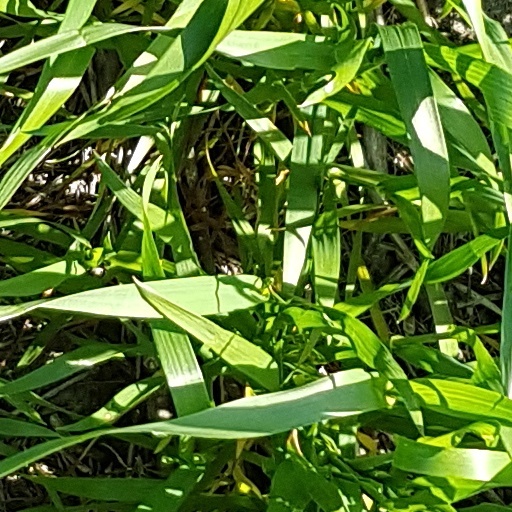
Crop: wheat